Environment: real
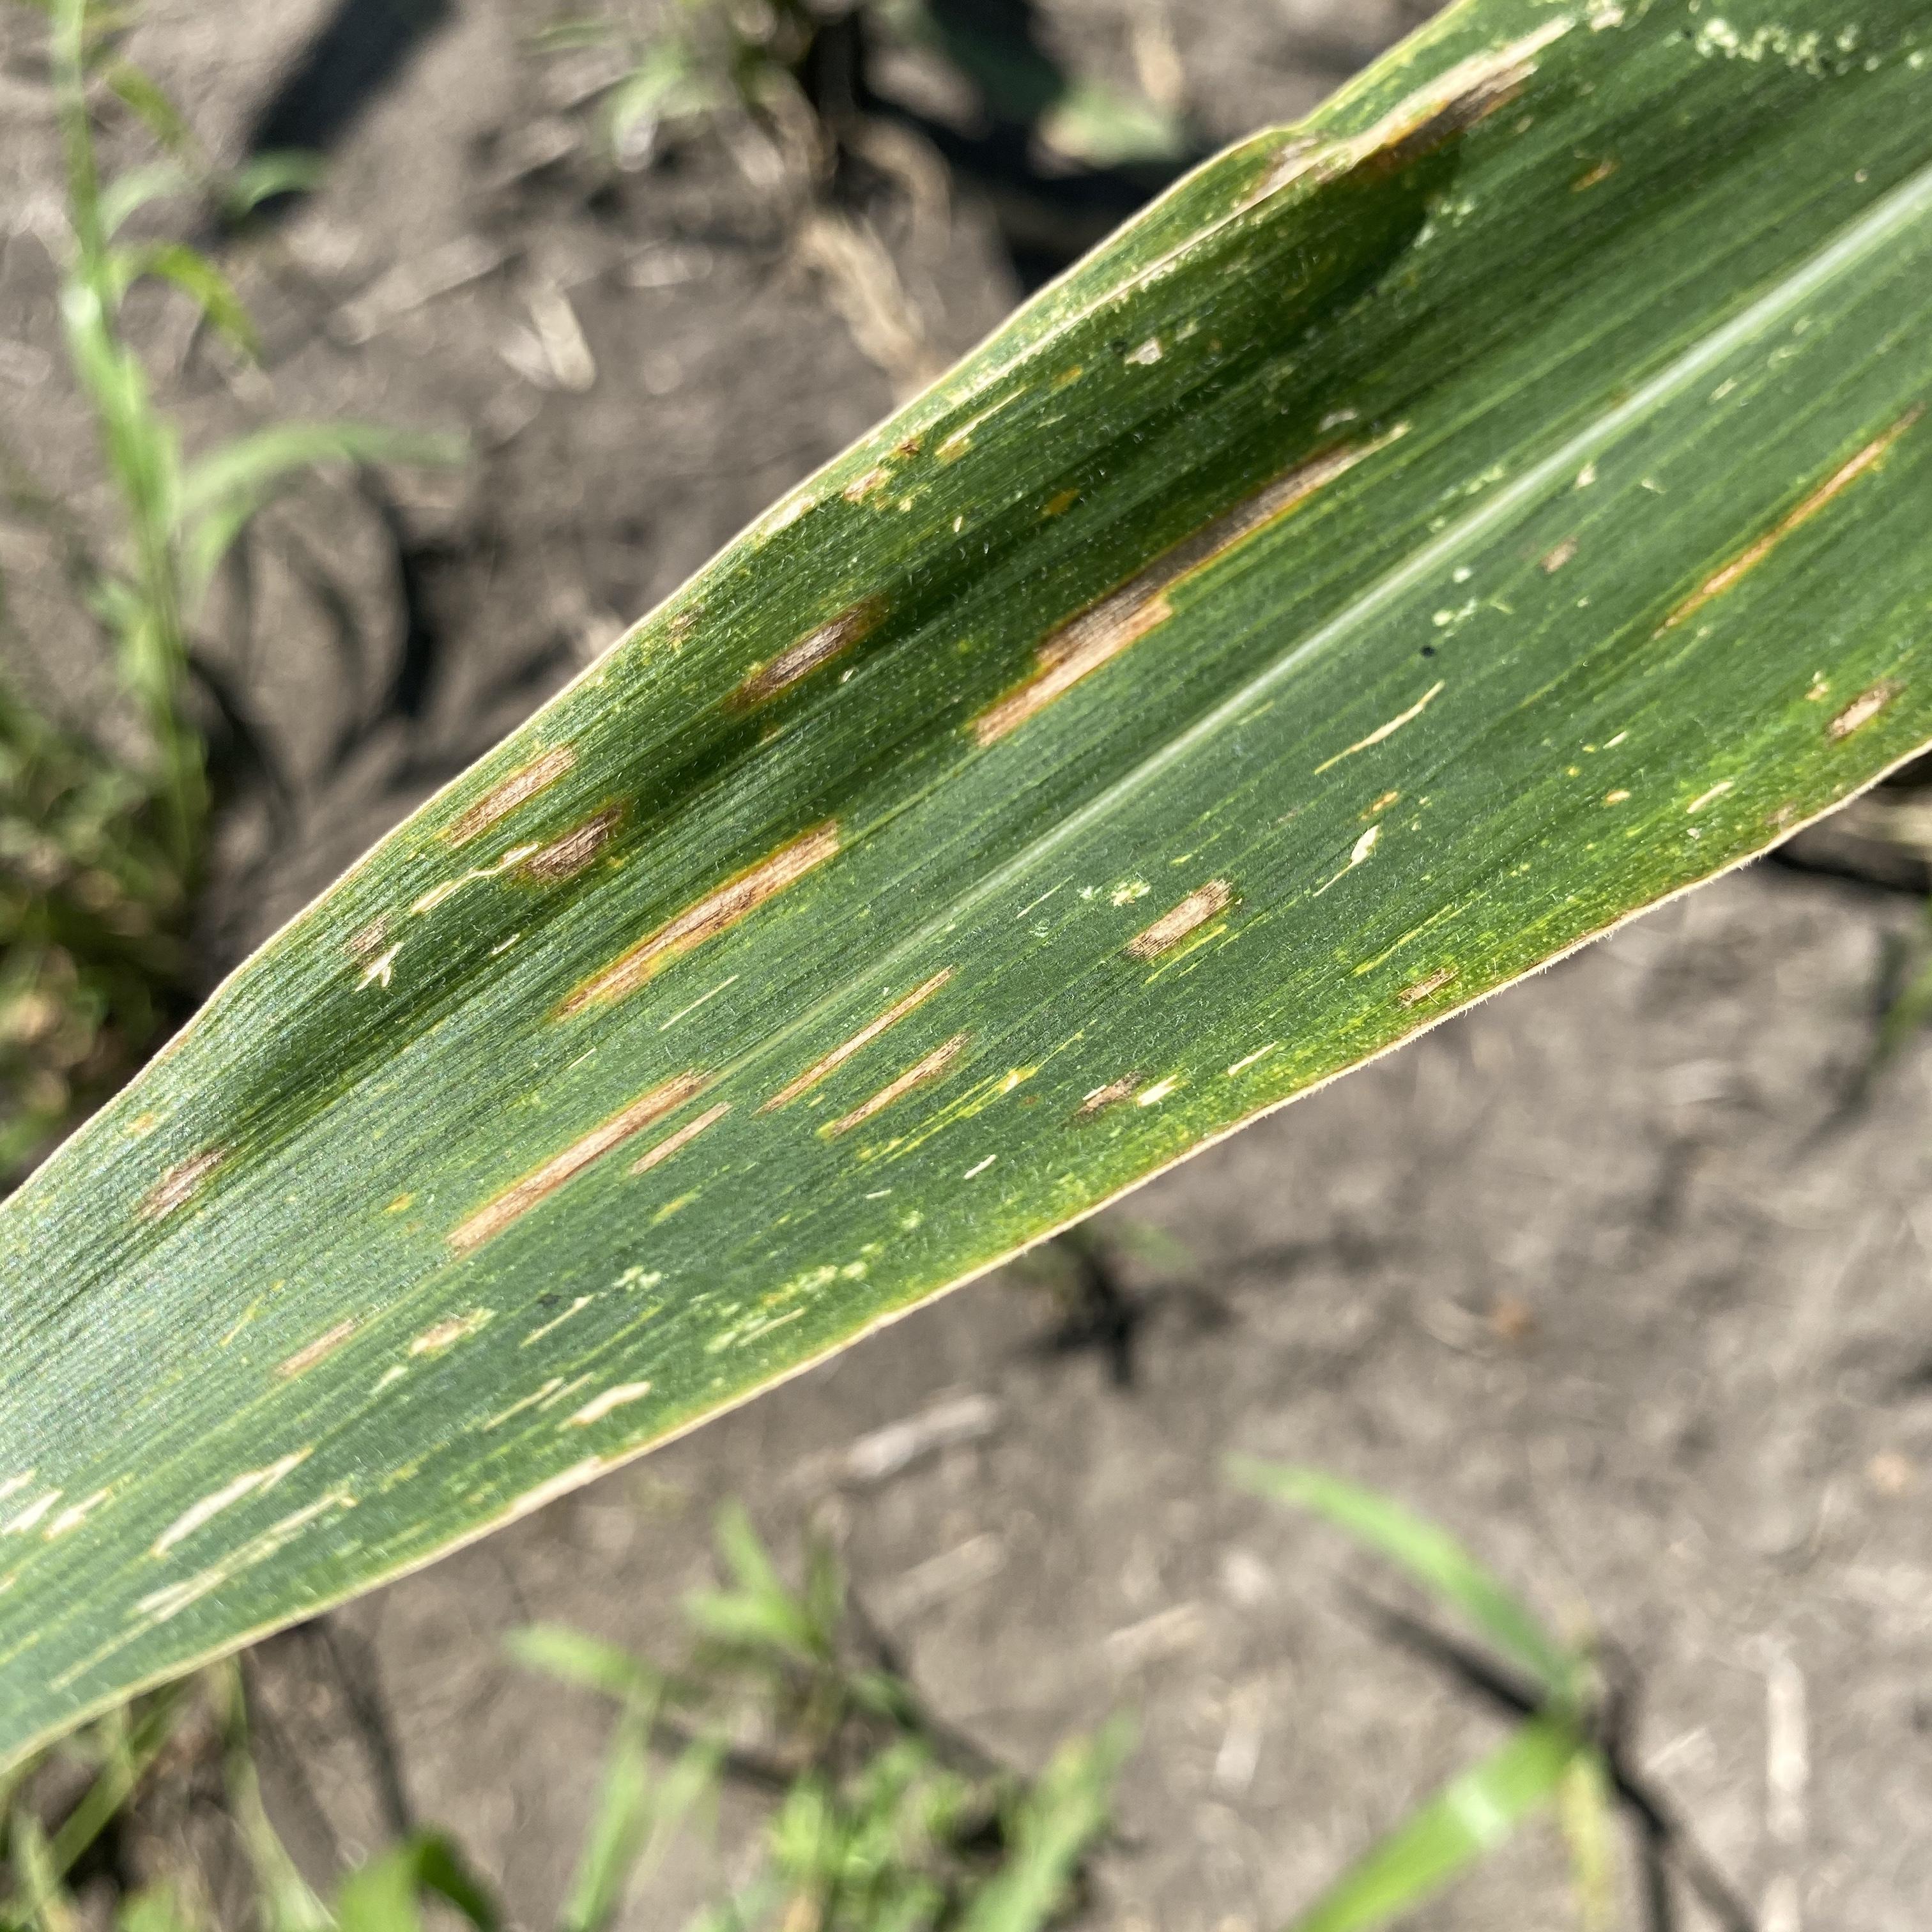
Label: gray_leaf_spot